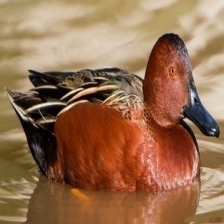
Species: CINNAMON TEAL
Scientific name: ANAS CYANOPTERA
ImageNet parent category: drake